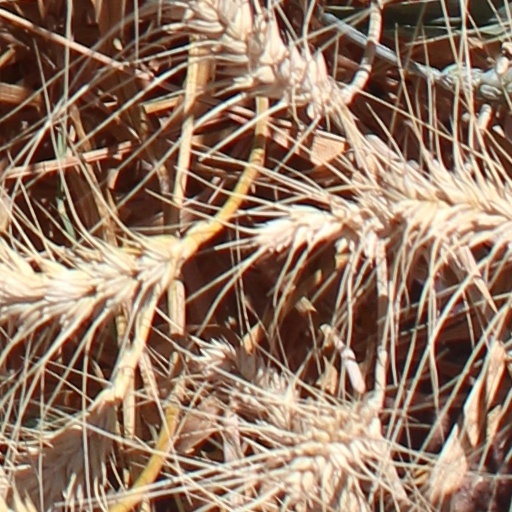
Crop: wheat